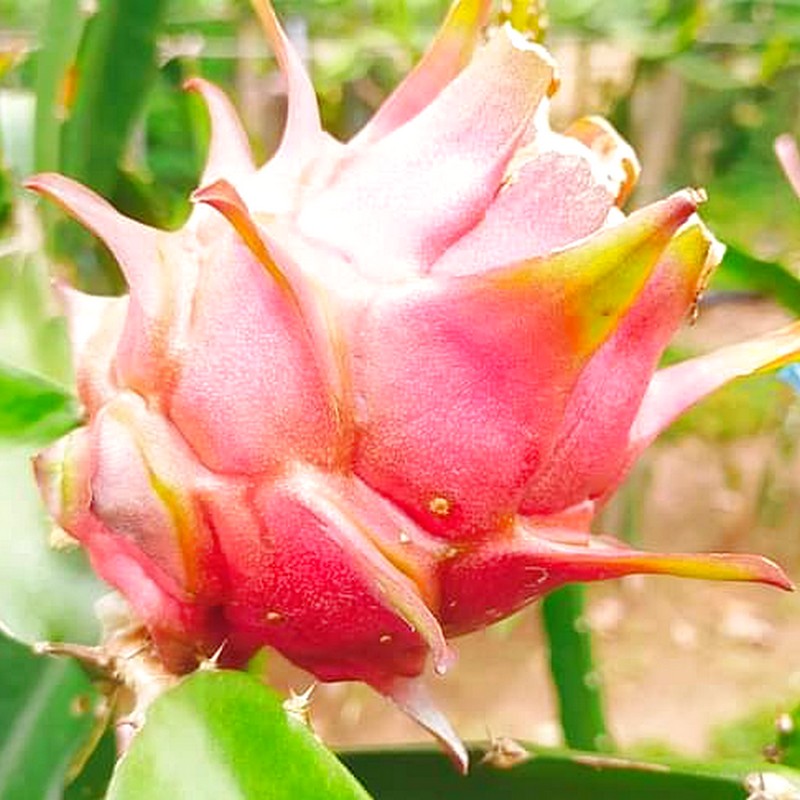
Label: Mature Dragon Fruit